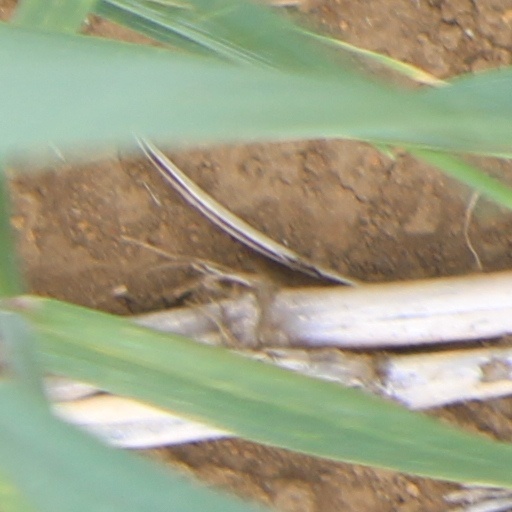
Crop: wheat